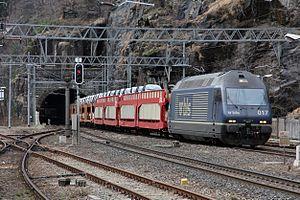
La Re 465 017-2 ""Schrattenflue"" du BLS en tête du 49609 Onnaing - Alessandria (transportant des voitures neuves) sort du tunnel d'Iselle."